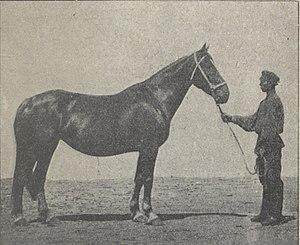
Jument kalmouke dans Zootechnie. Races chevalines 5e édition par Paul Diffloth.
Le Kalmouk est une race de chevaux de selle et de traction légère élevée en Kalmoukie, une république de Russie. Établis au XVIIᵉ siècle, les ancêtres de ces chevaux pésentent le type mongol. Ils sont influencés par des animaux voisins capturés par les Kalmouks lors de raids, puis croisés avec le cheval du Don. Les Kalmouks remontent la cavalerie russe jusqu'au début du XXᵉ siècle, et déclinent en nombre après la Seconde Guerre mondiale.